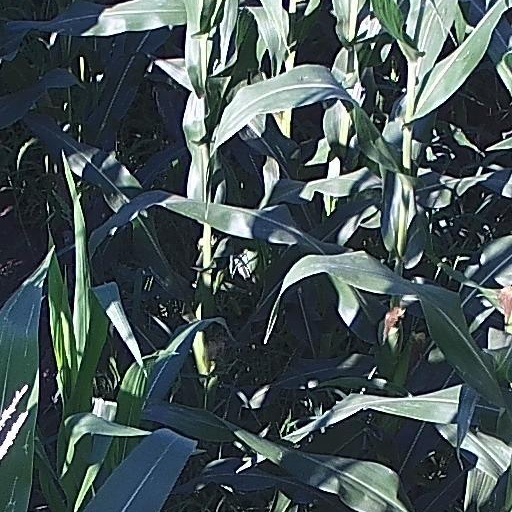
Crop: maize; corn